Sri Lanka

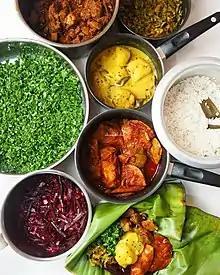
Sri Lankan rice and curry

Sri Lanka has roughly 22,156,000 people and an annual population growth rate of 0.5%. The birth rate is 13.8 births per 1,000 people, and the death rate is 6.0 deaths per 1,000 people. Population density is highest in western Sri Lanka, especially in and around the capital. Sinhalese constitute the largest ethnic group in the country, with 74.8% of the total population. Sri Lankan Tamils are the second major ethnic group in the island, with a percentage of 11.2%. Moors comprise 9.2%. There are also small ethnic groups such as the Burghers (of mixed European descent) and Malays from Southeast Asia. Moreover, there is a small population of Vedda people who are believed to be the original indigenous group to inhabit the island.